Answer in natural language. Consider the 3D positions of the objects in the scene and not just the 2D positions in the image. Is the centerpoint of  toilet (marked A) at a higher height than blurry image (marked B)? Choose between the following options: yes or no
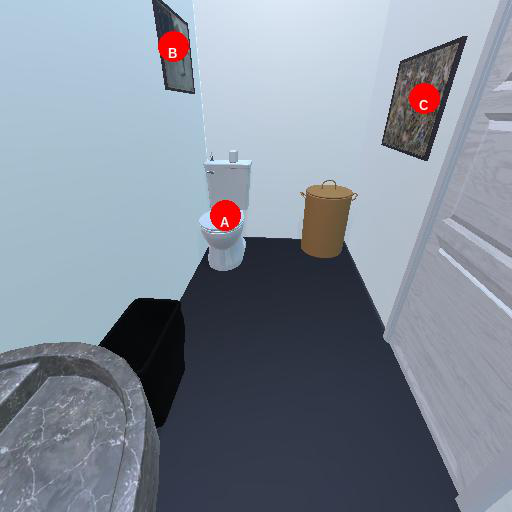
<answer>no</answer>